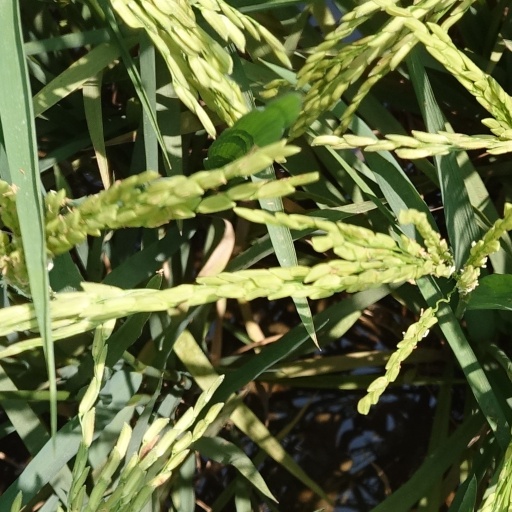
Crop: rice